Joo Jong-hyuk (actor, born 1983)

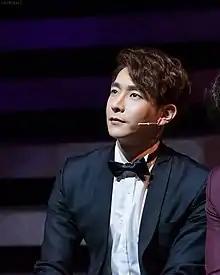

Ryan (born Joo Jong-hyuk on 29 October 1983) is a South Korean actor and singer. He's the lead vocalist of the K-pop group Paran and is also the oldest of the five members.